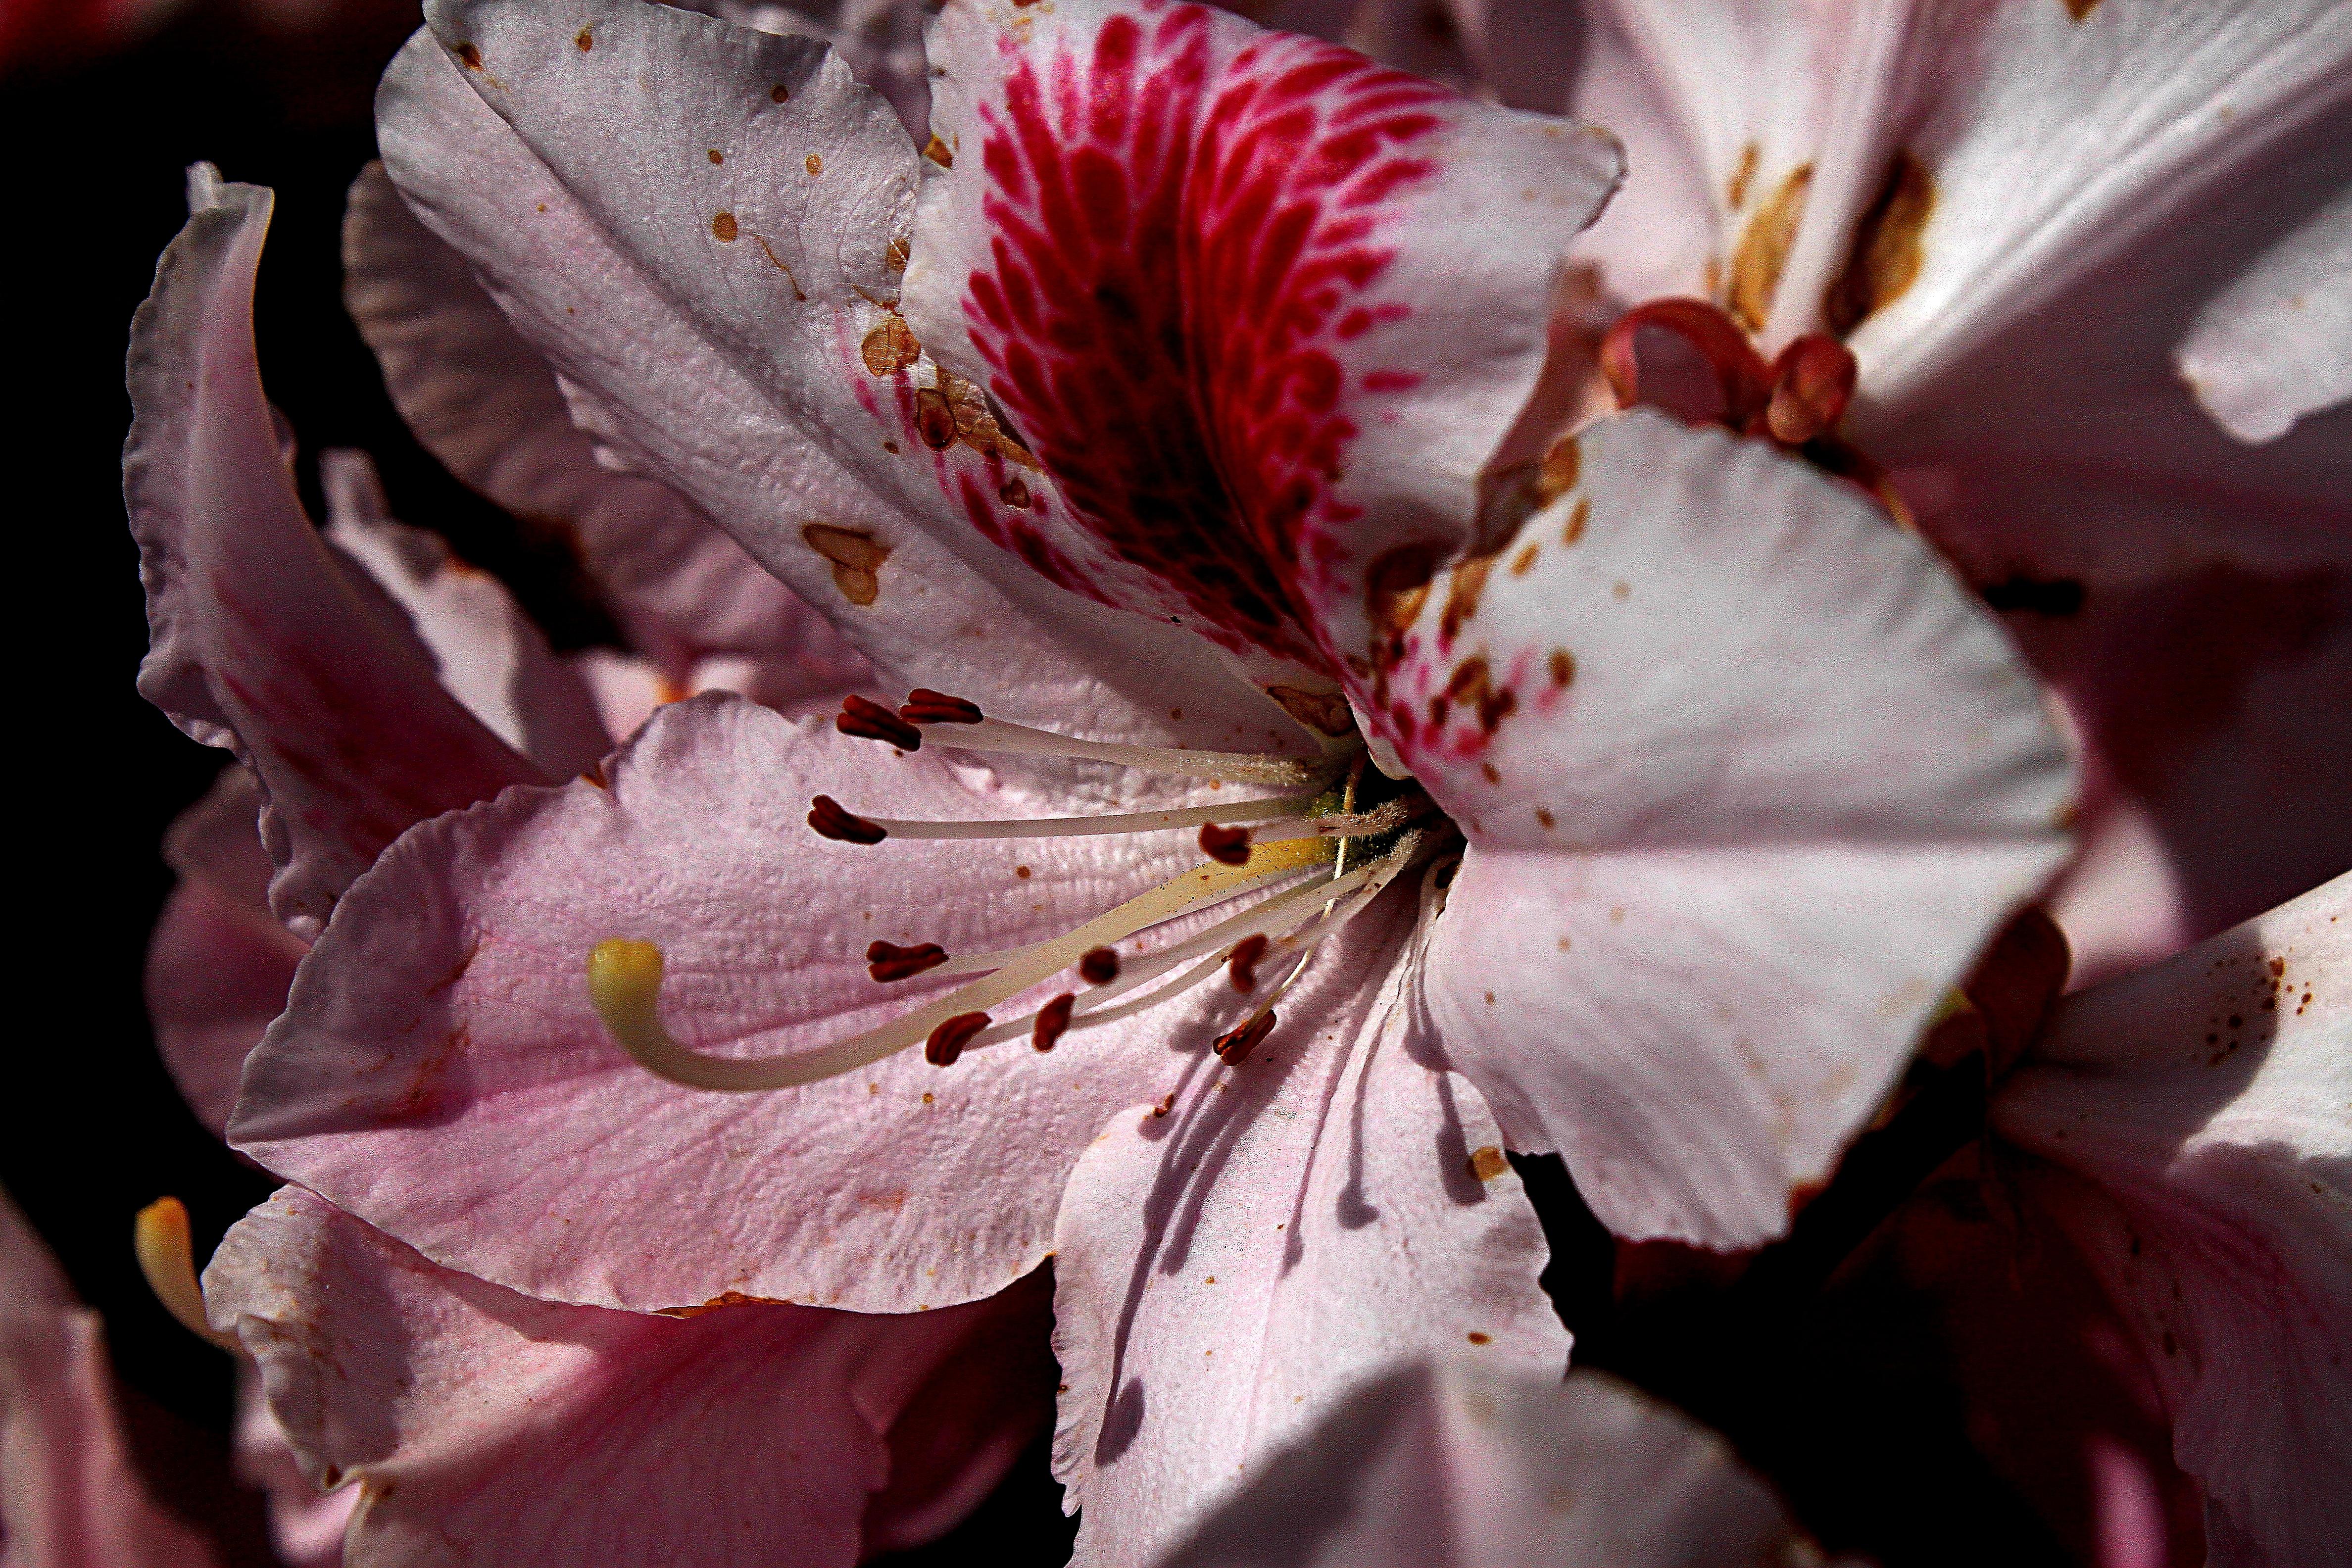
tree, nature, branch, blossom, plant, photography, leaf, flower, petal, food, spring, produce, macro, botany, pink, flora, cherry blossom, flowers, close up, shrub, naturaleza, flores, ggl1, canoneos500d, macro photography, flowering plant, woody plant, land plant